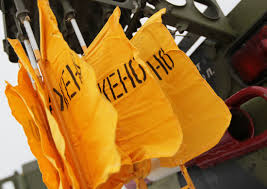
Label: BTR